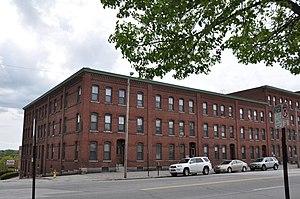
John Thomas Fanning est un architecte américain et un ingénieur en hydraulique. Sa principale contribution à la mécanique des fluides et à l'ingénierie hydraulique est le facteur de friction de Fanning qui est utilisé par les ingénieurs aujourd’hui encore pour calculer les pertes de pression dues aux frictions des flux à l'intérieur des tuyaux.